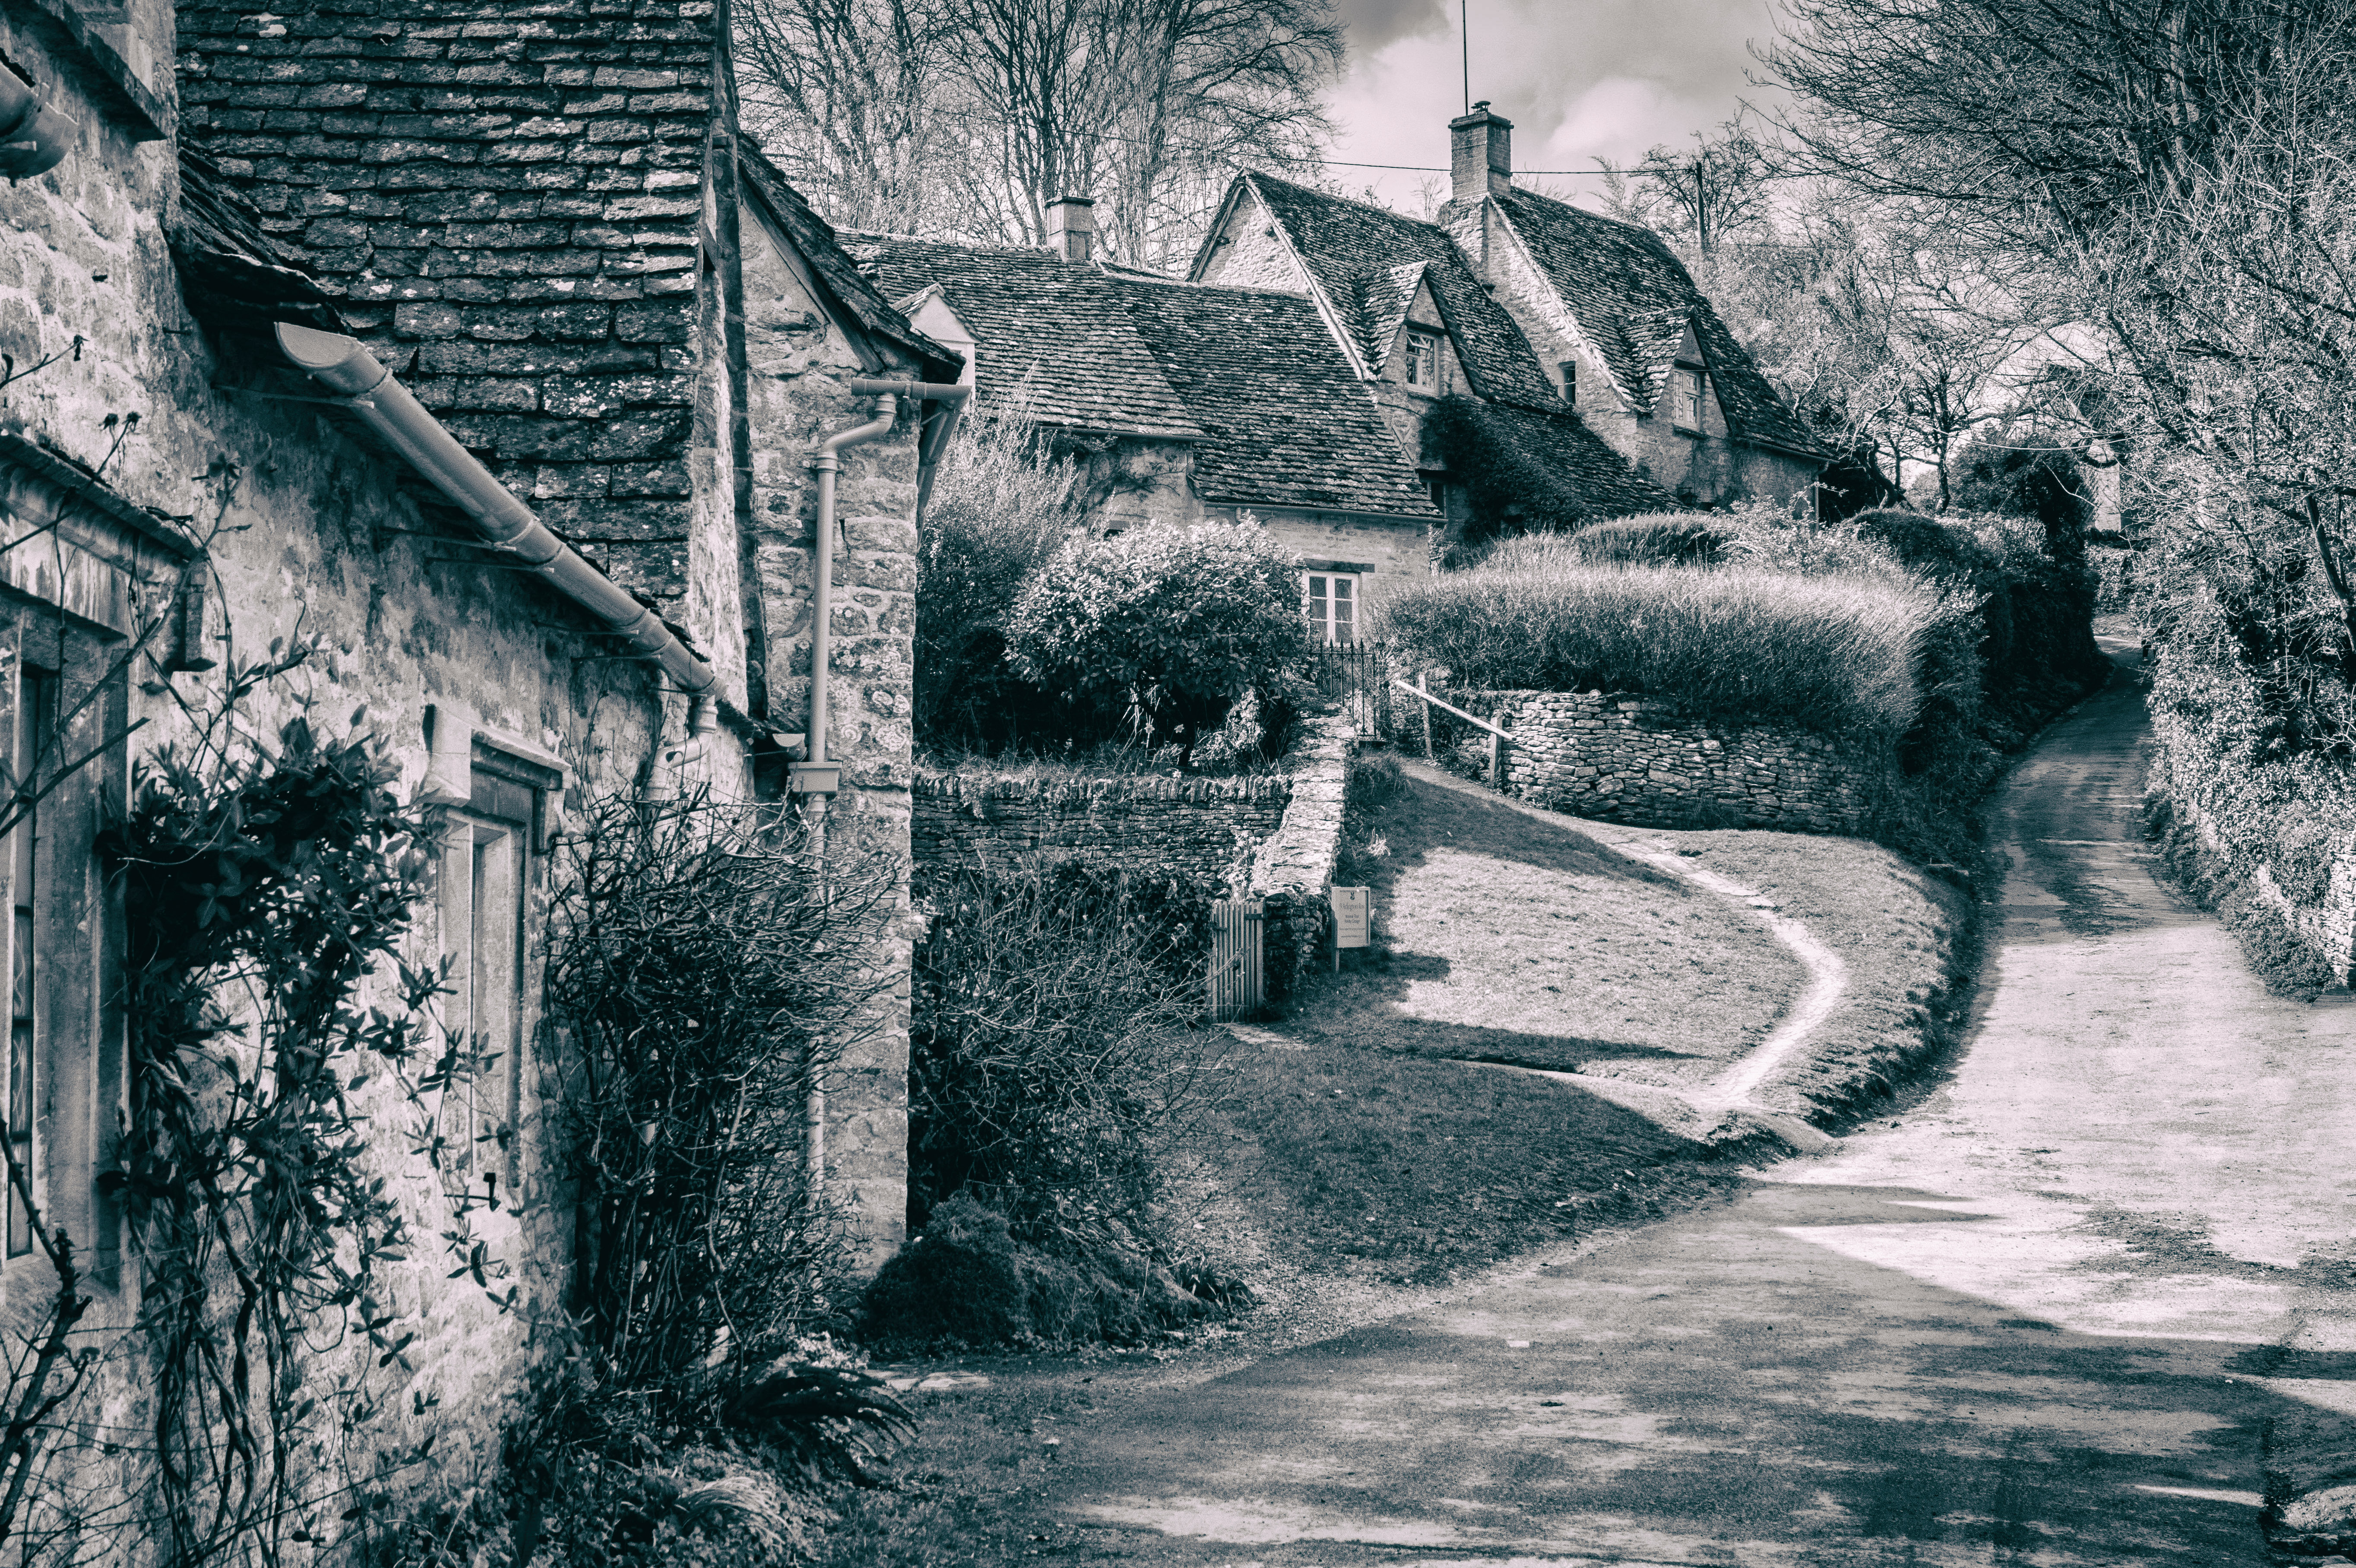
tree, snow, winter, black and white, white, bridge, row, house, black, monochrome, trees, bw, blackwhite, ruins, houses, noir, blanc, history, gloucestershire, historical, cotswold, cotswolds, bn, blancetnoir, bribery, aerial photography, monochrome photography